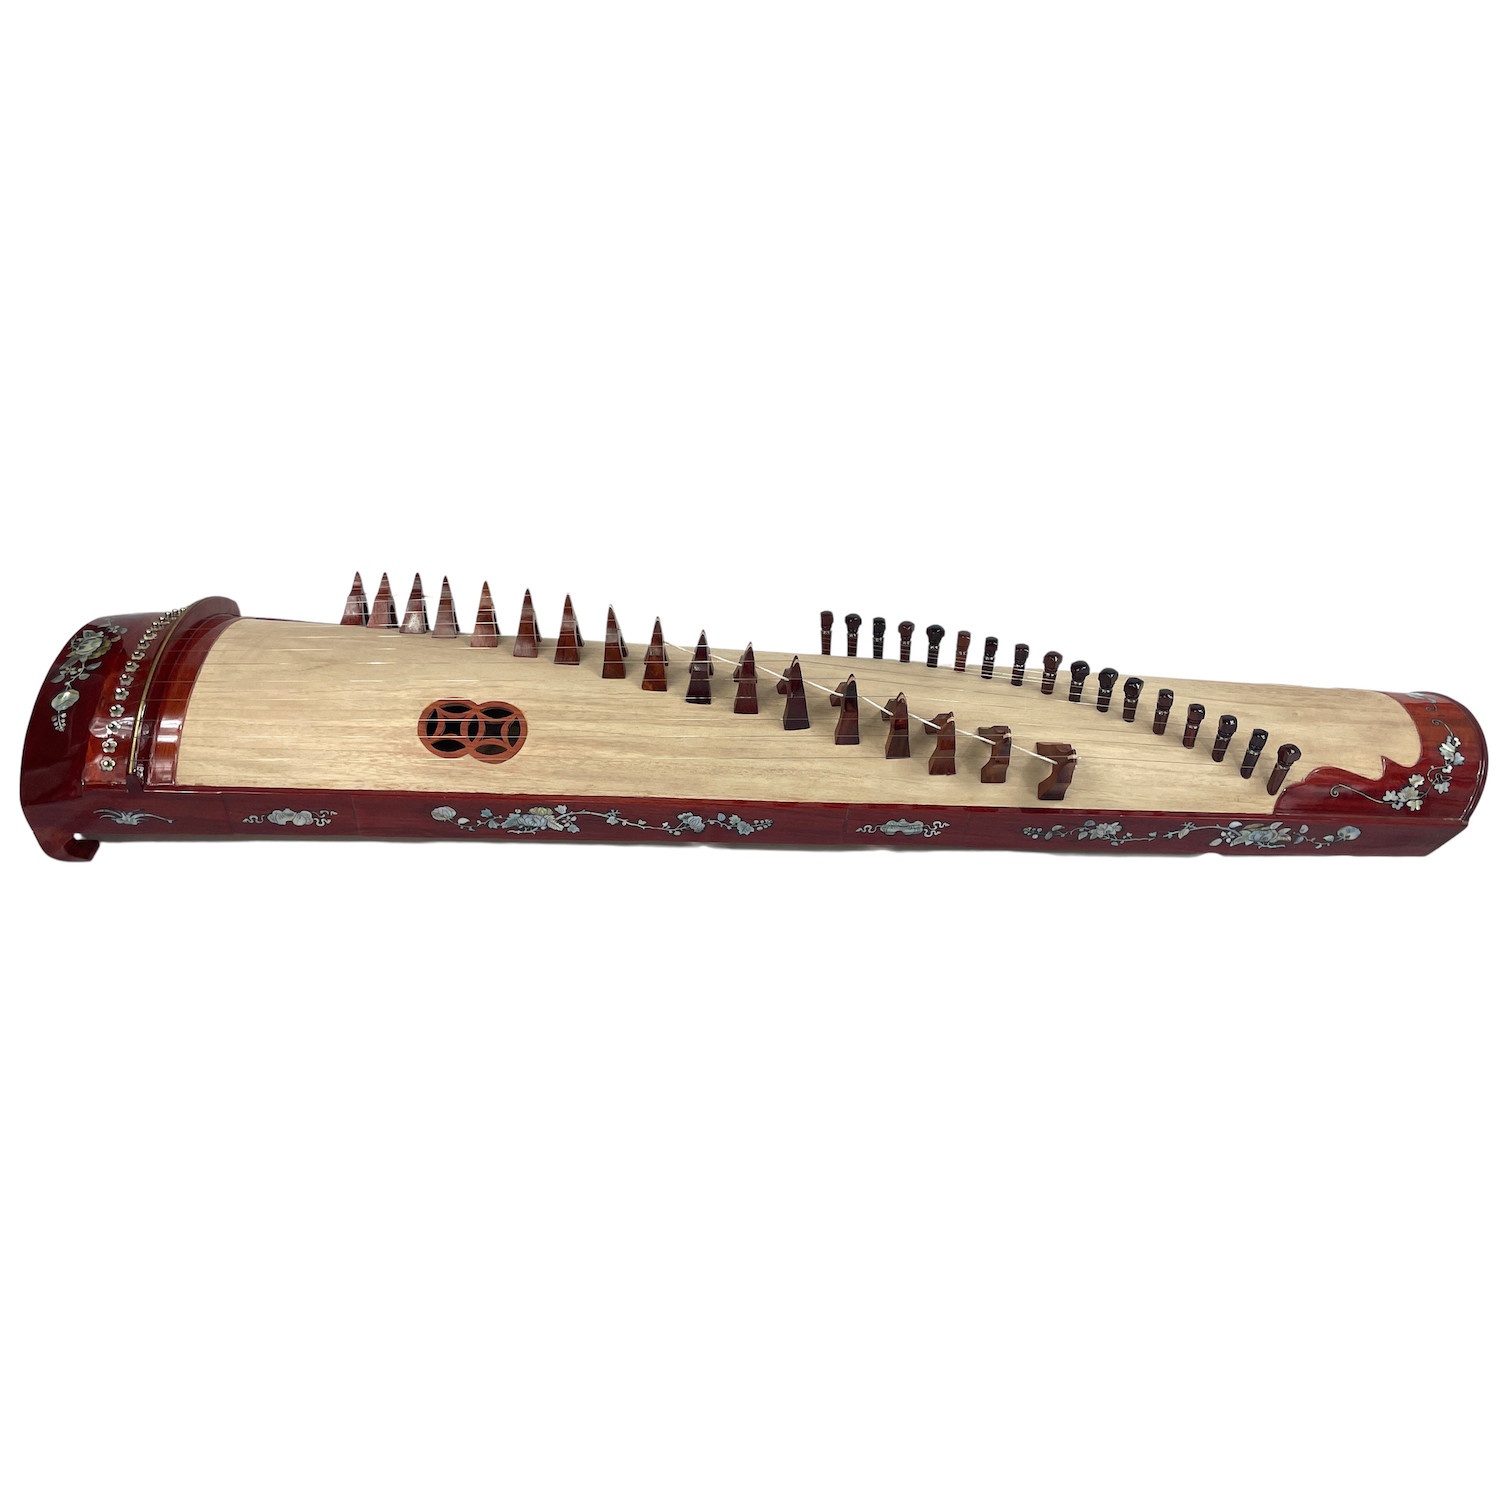
Dan Tranh - 17 Strings
The Vietnamese Dan Tranh comes from the same line of instruments as the Chinese guzheng, Korean kayagum and Japanese koto. With a long wooden body and convex sound board, the body is decorated with ornate inlaid mother-of-pearl. There are moveable bridges used for tuning and support. The bridges are made of wood, and the plain steel strings are tuned to the pentatonic scale. Artists usually wear picks made of metal, plastic, or tortoise-shell to pluck the strings. This instrument has a three-octave range, from C to D4. Comes with fingerpicks, wooden tuning key, some extra strings and a hard carrying case.
Brand: Lark in the Morning
Category: Arts & Entertainment > Hobbies & Creative Arts > Musical Instruments > String Instruments